Edith Unnerstad

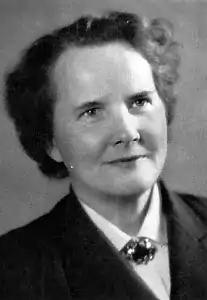
Edith Unnerstad in 1960

Edith Alice Unnerstad (née Tötterman; 28 July 1900 – 29 December 1982) was a Swedish author, particularly known for her children's books.